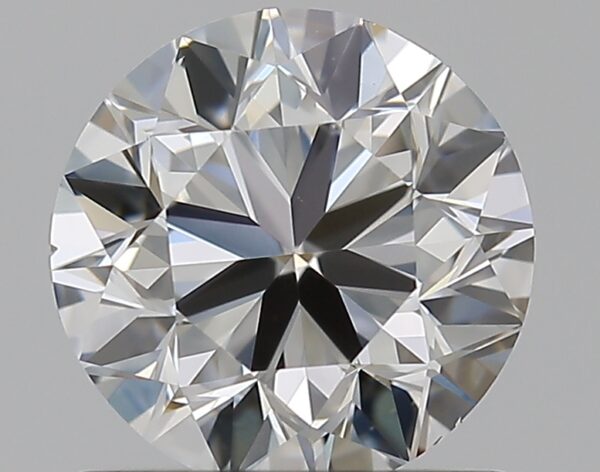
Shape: round
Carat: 0.9
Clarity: VS1
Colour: G
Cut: VG
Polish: EX
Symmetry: VG
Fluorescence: N
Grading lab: GIA
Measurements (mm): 5.98 x 6.05 x 3.85